Status in Roman legal system

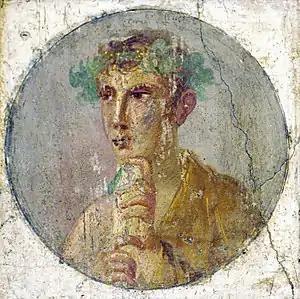
A fresco portrait of a man holding a papyrus roll, Pompeii, Italy, 1st century AD

In Roman law, status describes a person's legal status. The individual could be a Roman citizen ("status civitatis"), unlike foreigners; or he could be free ("status libertatis"), unlike slaves; or he could have a certain position in a Roman family ("status familiae") either as head of the family ("pater familias"), or as a lower member ("filii familias").